Artur Gachinski

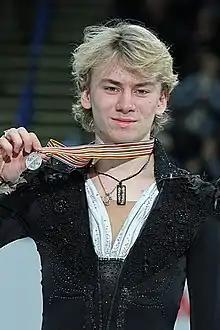
Gachinski at the 2012 European Championships.

Artur Andreyevich Gachinski (born 13 August 1993) is a Russian former figure skater. He is the 2011 World bronze medalist, the 2012 European silver medalist, the 2010 World Junior bronze medalist, and a two-time Russian national silver medalist (2011, 2012). He announced his retirement from competitive skating in December 2015, citing injuries.